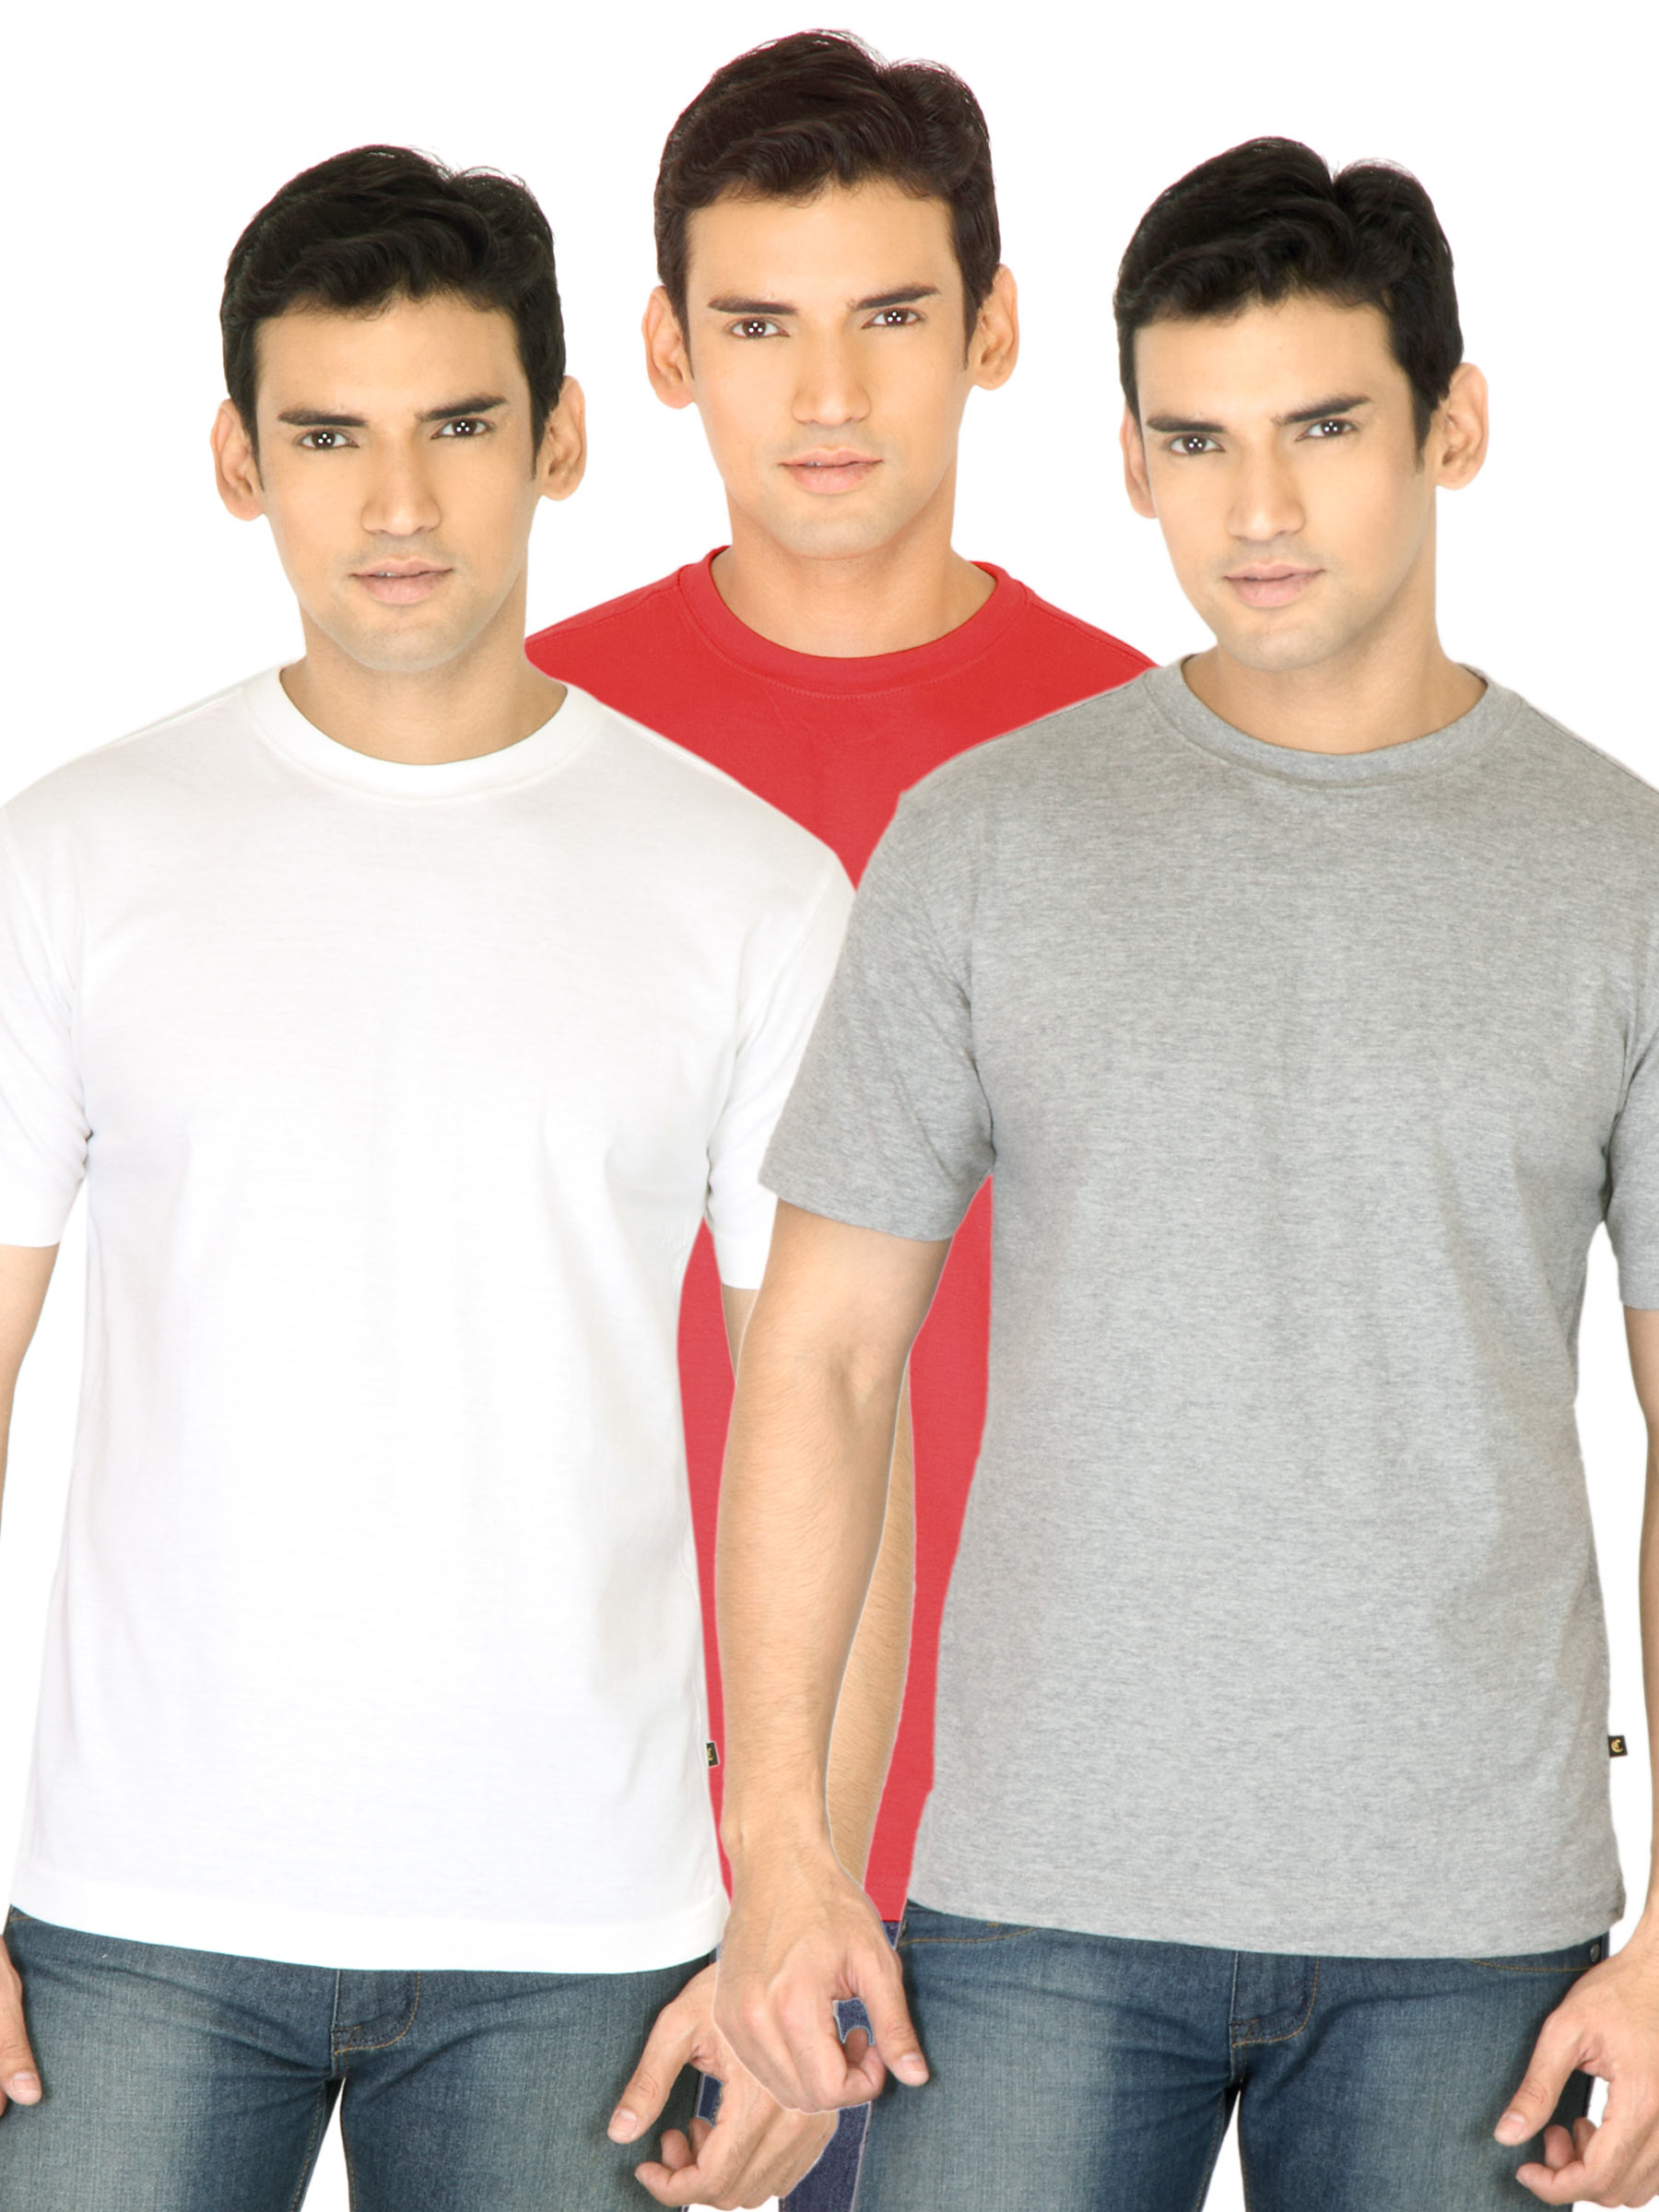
Campbell Men Pack of 3 Solid Tshirts
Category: Apparel / Topwear / Tshirts
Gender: Men
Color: White
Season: Summer 2016
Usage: Casual